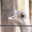
Label: bird